Géza Vermes

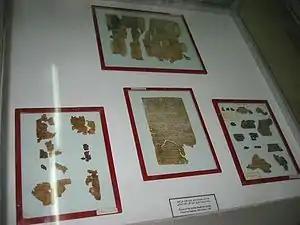
Fragments of the Dead Sea Scrolls previously on display at the Jordan Archaeological Museum, now in The Jordan Museum, Amman.

Vermes was a prominent scholar in the contemporary field of historical Jesus research. The contemporary approach, known as the "third quest", emphasises Jesus's Jewish identity and context. It portrays Jesus as founding a renewal movement within Judaism.